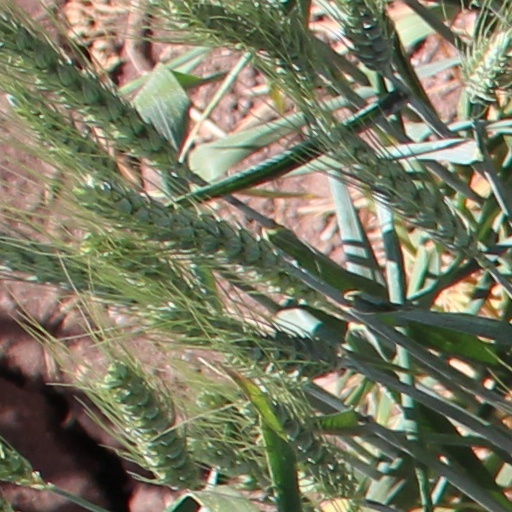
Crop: wheat